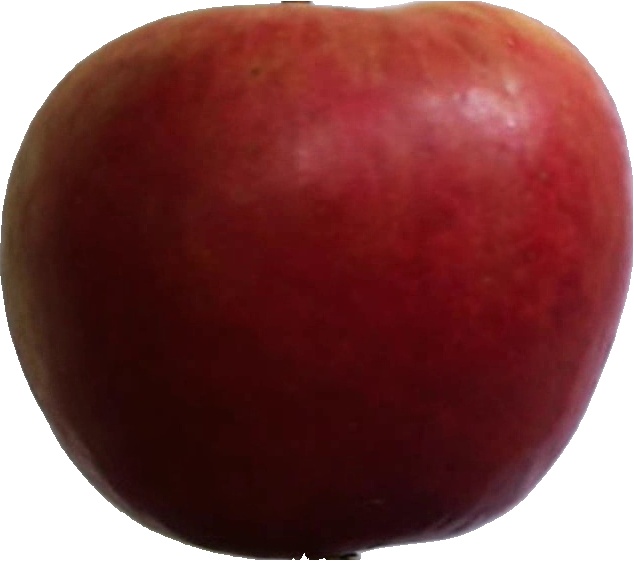
Label: apple_crimson_snow_1